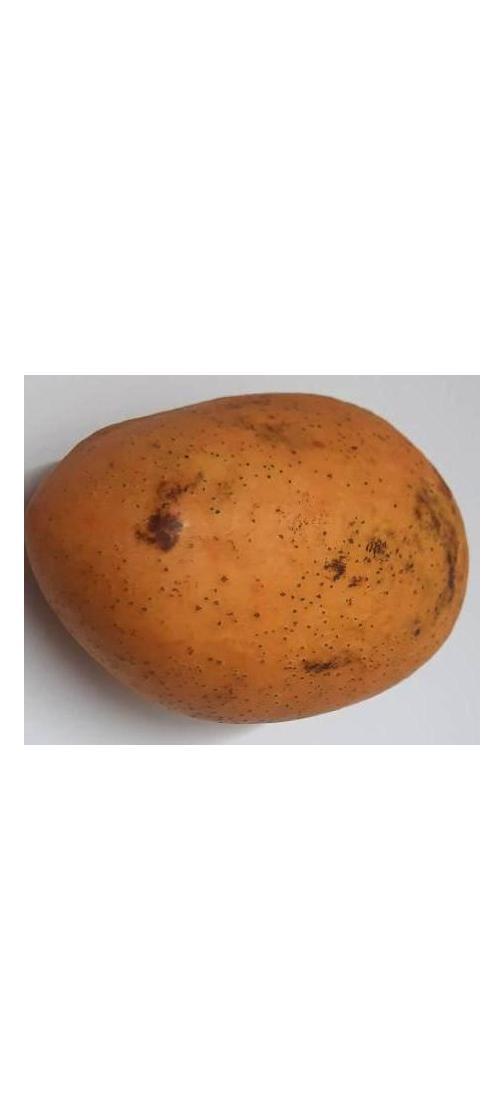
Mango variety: Ashshina Classic